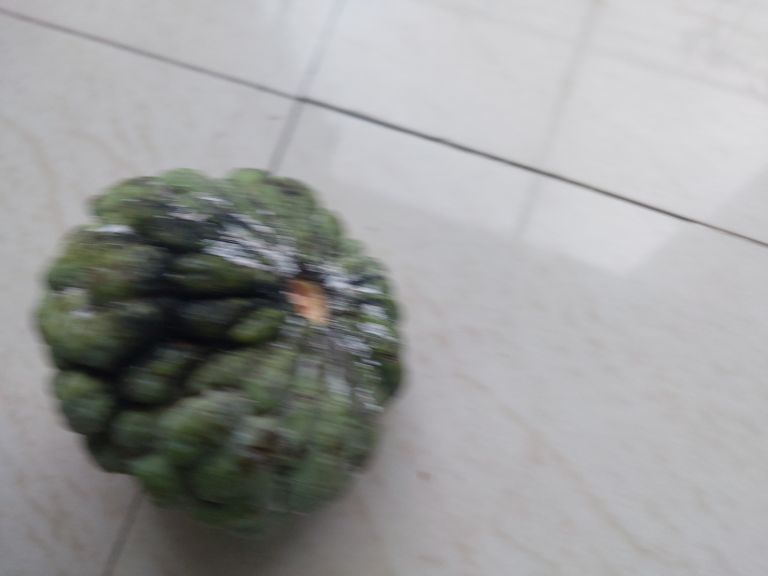
Disease label: Athracnose